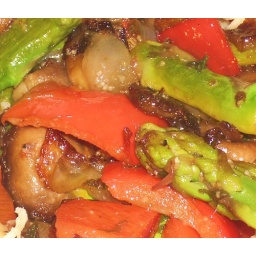
Same dish: spicy chicken w/red bell peppers, asparagus and shrooms over brown rice.